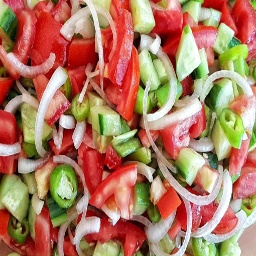
Label: shepherd_salad